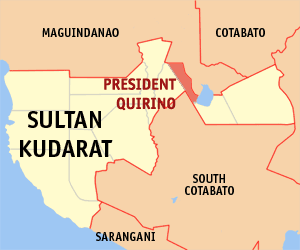
President Quirino est une localité de la province de Sultan Kudarat, aux Philippines. En 2015, elle compte 41 408 habitants.